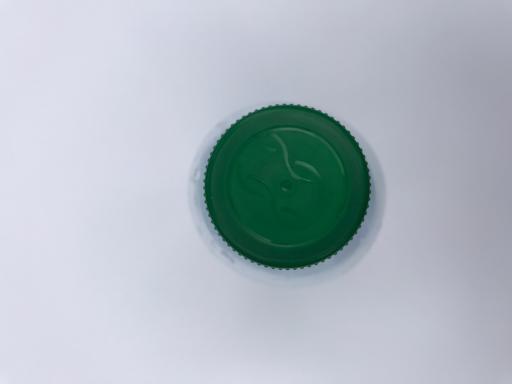
Waste category: plastic